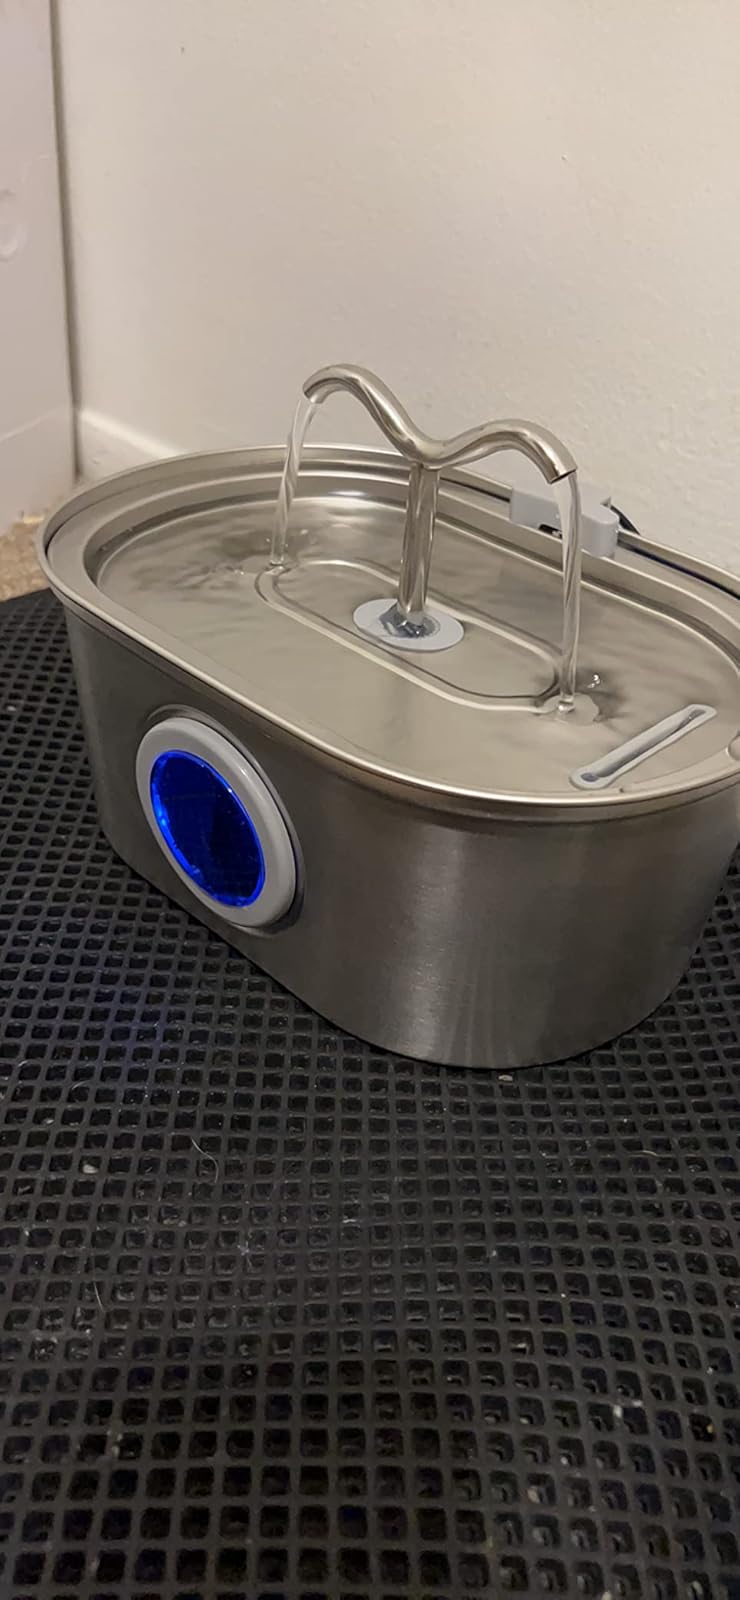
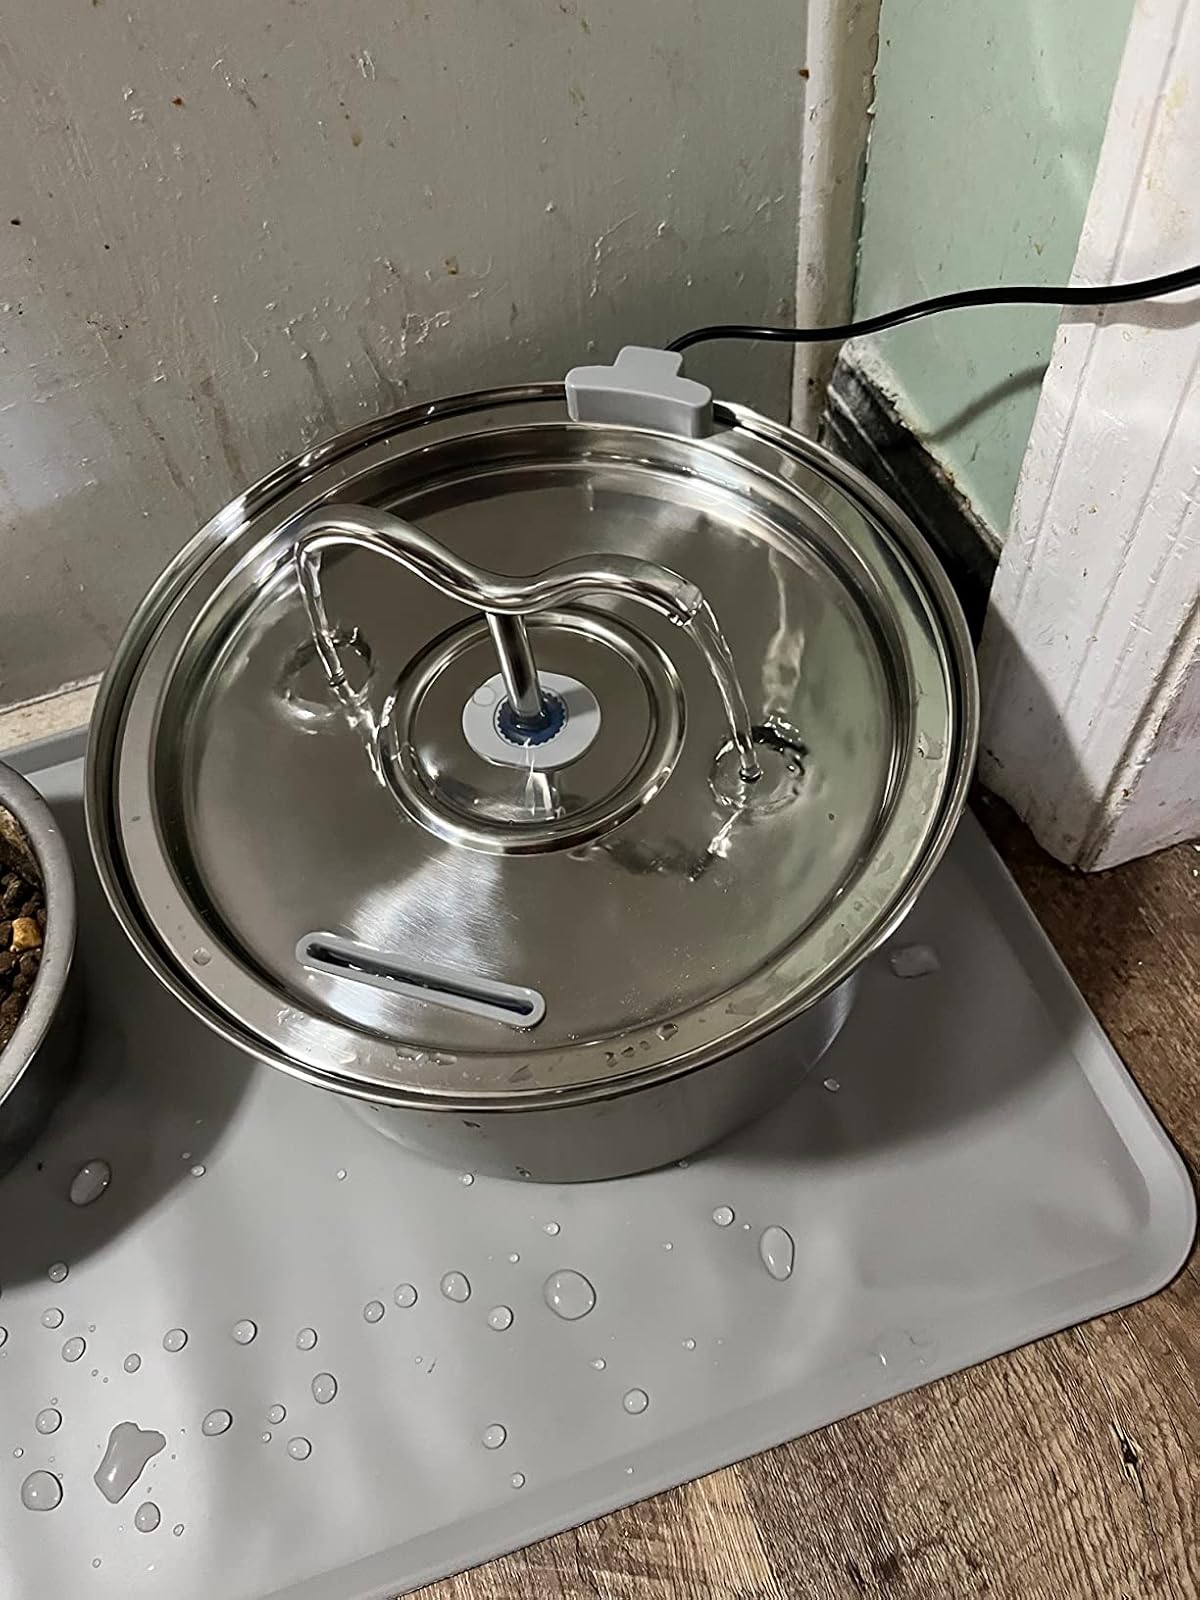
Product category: items_bowl
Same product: no